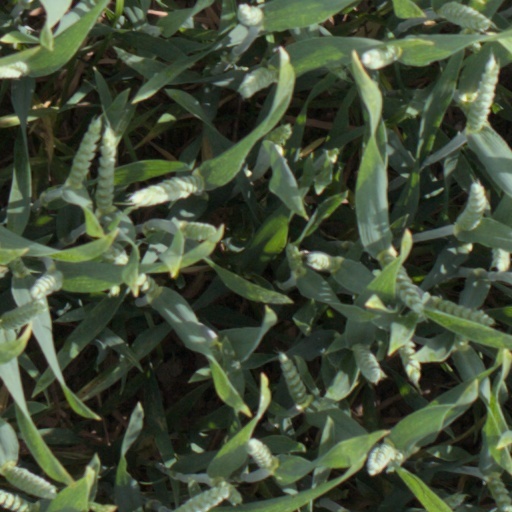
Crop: wheat